Avery–Hunter House

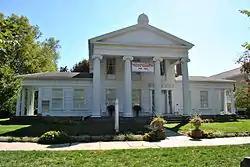

Avery–Hunter House is a registered historic house located at 221 East Broadway in Granville, Ohio. It was listed on the National Register on December 27, 1979.